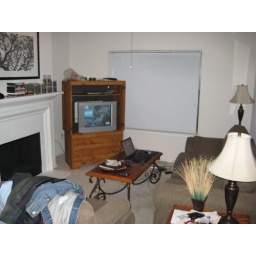
This is where I watch TV and sit by the computer